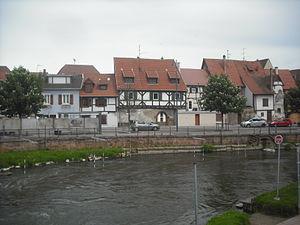
Quai de l'Ill, Sélestat, France
Sélestat est une commune française, dans le département du Bas-Rhin, en Alsace.